Tadap (2021 film)

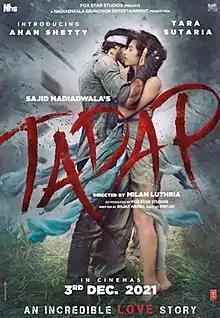
Theatrical release poster

Tadap is a 2021 Indian Hindi-language romantic action thriller film directed by Milan Luthria and produced by Sajid Nadiadwala under the Nadiadwala Grandson Entertainment banner, with Fox Star Studios serving as distributor and co-producer. A remake of the Telugu film "RX 100" (2018), the film stars debutant Ahan Shetty and Tara Sutaria. The film released theatrically on 3 December 2021 to mixed reviews with praise towards its music, performances and action sequences but criticism towards screenplay and dialogues.